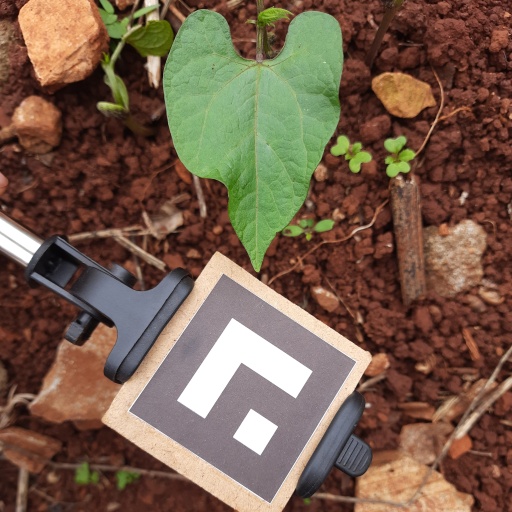
Observations: wavy surface, no eating holes, under shade